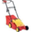
Label: lawn_mower